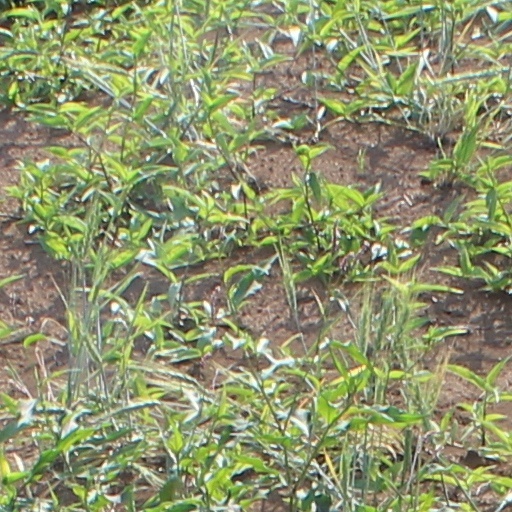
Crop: wheat